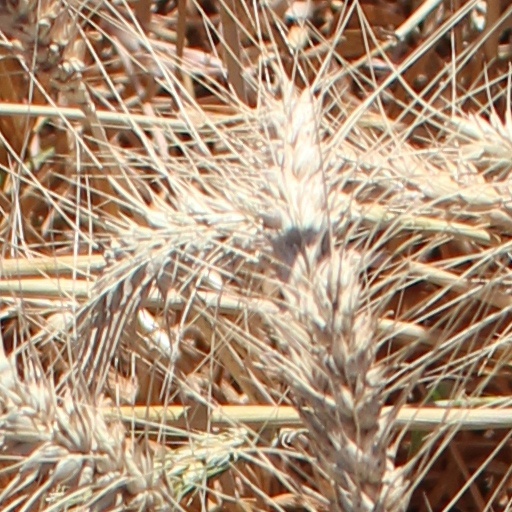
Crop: wheat